2012 Copa ASOBAL

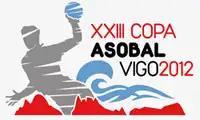

The 2012 Copa ASOBAL was the 23rd edition of the Copa ASOBAL. It took place in the Pabellón As Travesas, in Vigo, Galicia, on 21 & 22 December 2012. It was hosted by Liga ASOBAL, Vigo city council & Academia Octavio. Vigo hosts Copa ASOBAL for third time. FC Barcelona Intersport won its eight title and qualified for 2013–14 EHF Champions League.